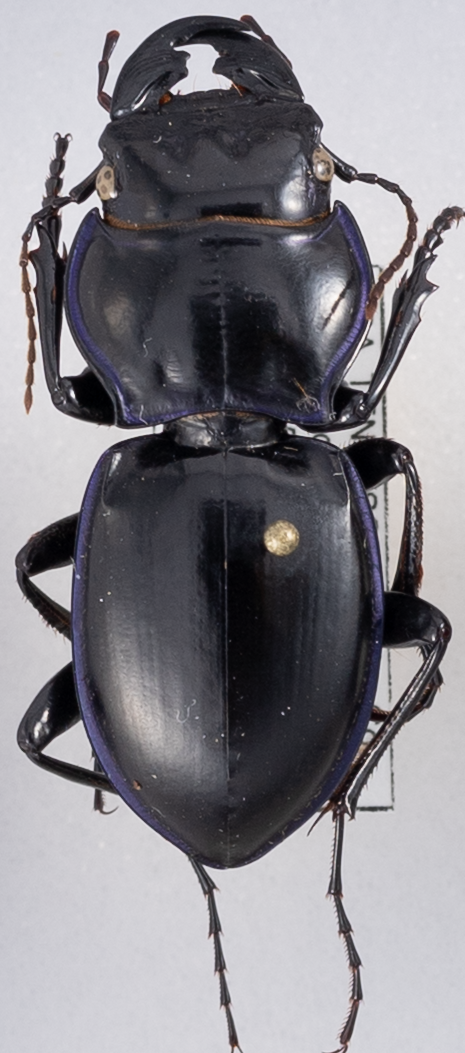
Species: Pasimachus punctulatus
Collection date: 2018-05-15
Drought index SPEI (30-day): -1.01
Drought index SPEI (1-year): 0.17
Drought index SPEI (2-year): -0.46